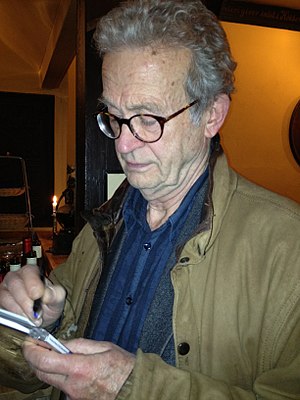
Pelle Gudmundsen-Holmgreen
Pelle Gudmundsen-Holmgreen (2012).
"Pelle Gudmundsen-Holmgreen var en dansk komponist. Hans far var billedhuggeren Jørgen Gudmundsen-Holmgreen. Pelle Gudmundsen-Holmgreen har selv fortalt: ""Udover interessen for rum og stof har jeg fra ham overtaget en bevarelse af sanseligheden og fastholdelsen af barnesindet og forhåbentlig en troskyldighed i arbejdet.""